Terra sigillata

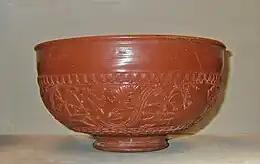
South Gaulish bowl, Dr.37, from the late 1st century AD, with a stamp of the potter Mercato in the decoration. British Museum

South Gaulish samian typically has a redder slip and deeper pink fabric than Italian sigillata. The best slips, vivid red and of an almost mirror-like brilliance, were achieved during the Claudian and early Neronian periods (Claudius, "reg". AD 41–54; Nero, "reg". AD 54–68). At the same period, some workshops experimented briefly with a marbled red-and-yellow slip, a variant that never became generally popular. Early production of plain forms in South Gaul initially followed the Italian models closely, and even the characteristic Arretine decorated form, Dragendorff 11, was made. But many new shapes quickly evolved, and by the second half of the 1st century AD, when Italian sigillata was no longer influential, South Gaulish samian had created its own characteristic repertoire of forms. The two principal decorated forms were Dragendorff 30, a deep, cylindrical bowl, and Dragendorff 29, a carinated ('keeled') shallow bowl with a marked angle, emphasised by a moulding, mid-way down the profile. The footring is low, and potters' stamps are usually bowl-maker's marks placed in the interior base, so that vessels made from the same, or parallel, moulds may bear different names. The rim of the 29, small and upright in early examples of the form, but much deeper and more everted by the 70s of the 1st century, is finished with rouletted decoration, and the relief-decorated surfaces necessarily fall into two narrow zones. These were usually decorated with floral and foliate designs of wreaths and scrolls at first: the Dr.29 resting on its rim illustrated in the lead section of this article is an early example, less angular than the developed form of the 60s and 70s, with decoration consisting of simple, very elegant leaf-scrolls. Small human and animal figures, and more complex designs set out in separate panels, became more popular by the 70s of the 1st century. Larger human and animal figures could be used on the Dr.30 vessels, but while many of these have great charm, South Gaulish craftsmen never achieved, and perhaps never aspired to, the Classical naturalism of some of their Italian counterparts.